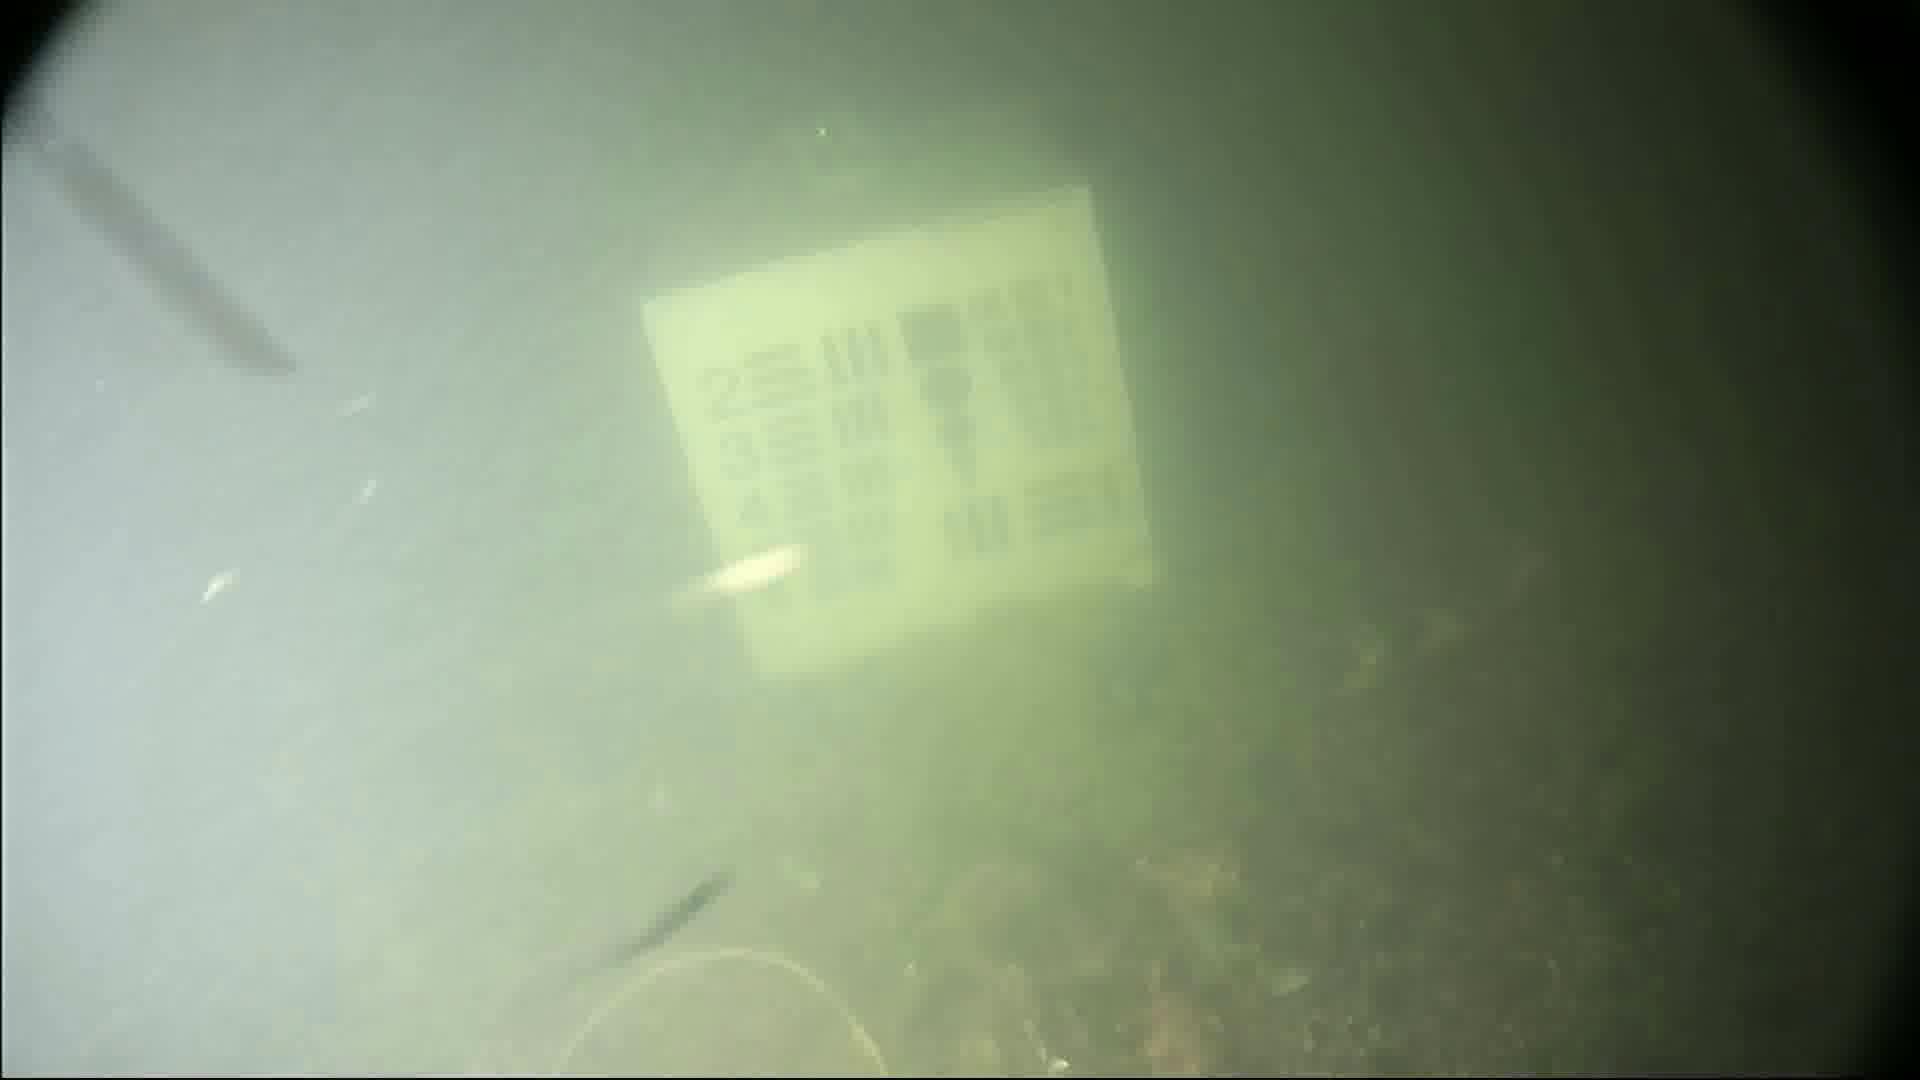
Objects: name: crab